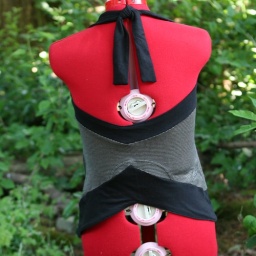
Handmade from an Izod polo shirt in houndstooth print and several odd black t-shirt scraps.